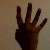
The image shows a hand gesture representing the number 4 in Indian Sign Language.